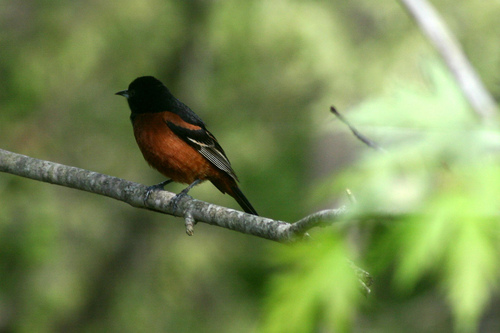
a small bird with an orange belly and abdomen, and black wings a black nape.
small bird with brown belly and abdomen, the crown and tail is black color with small beak.
this is a brown bird with a black wing and a black head.
a small bird with orange breast and black feathers and a small pointed beak.
this bird has a brown belly and a black wing and head.
a small bird that has an amber colored belly and chest, a black head, nape and back, and white wing bars.
the bird belly is bronze with a short black bill
this bird has wings that are black and has a red belly
this bird has wings that are black and has an orange bellya small bird with an orange breast and a black crown.
Species: Orchard Oriole